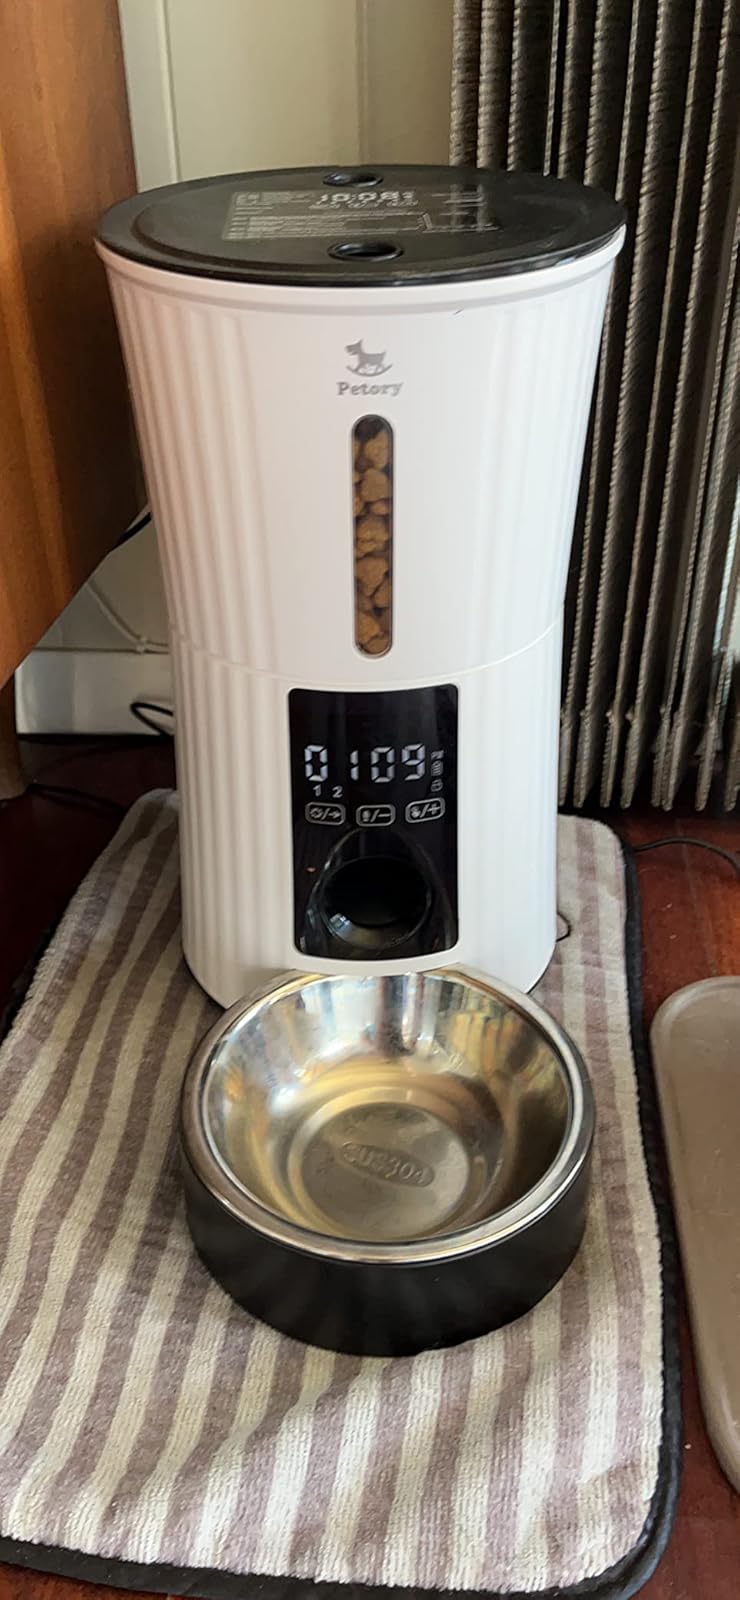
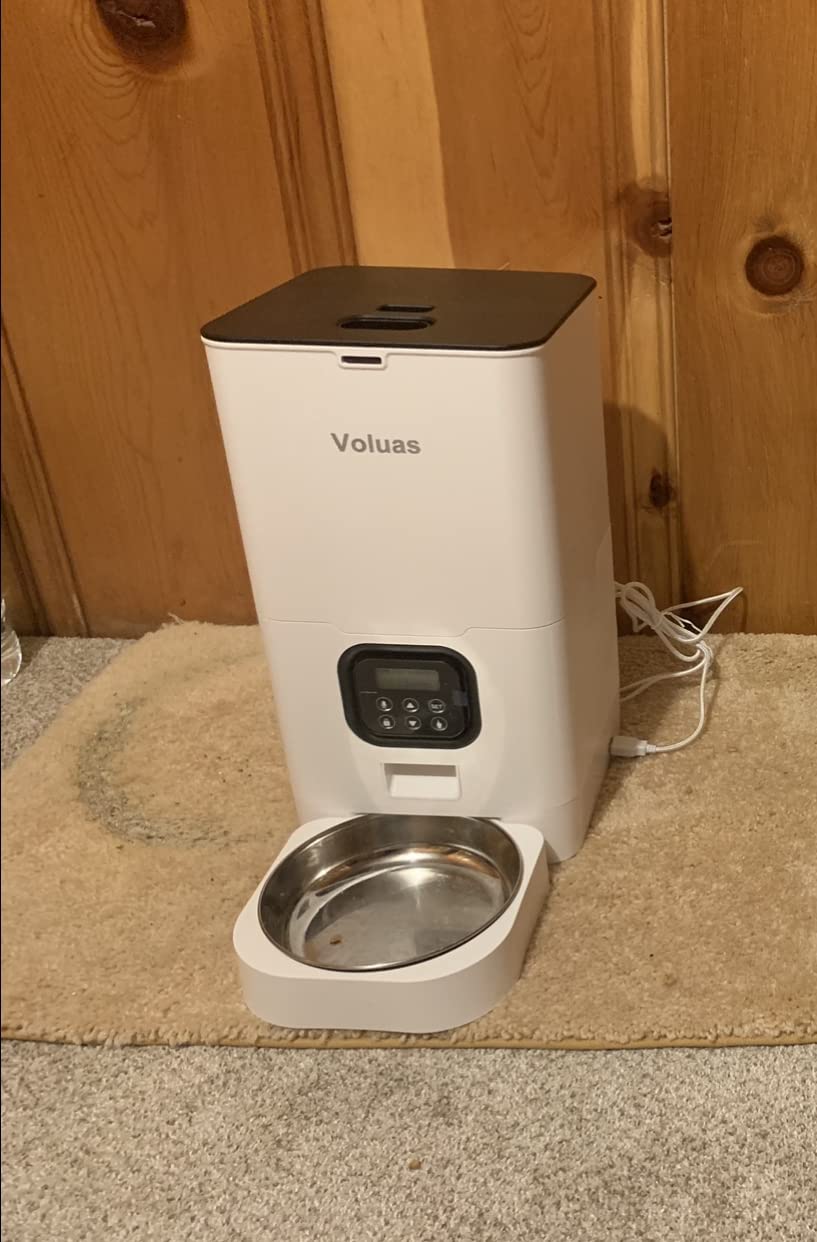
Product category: items_feeder
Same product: no